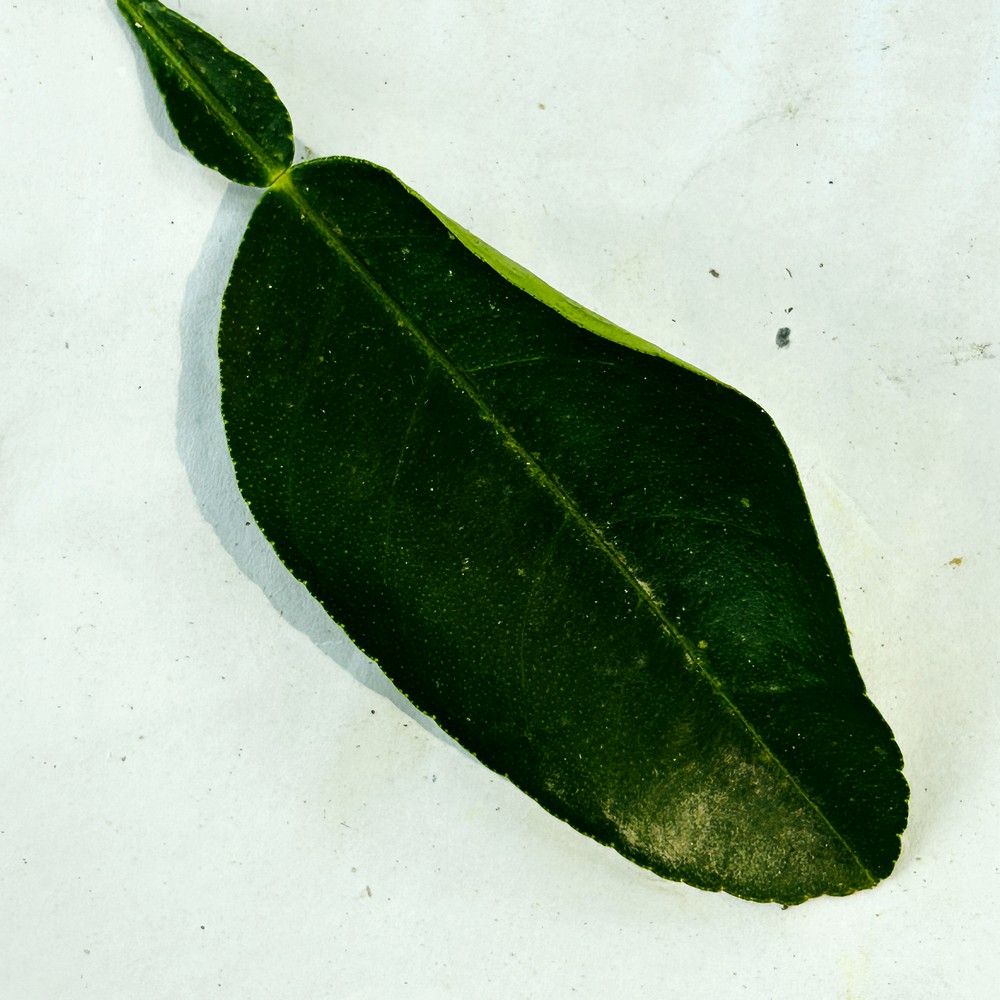
Label: Healthy Leaf